961st Airborne Air Control Squadron

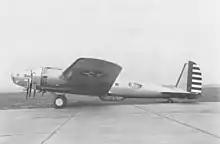
Boeing B-17C

The first predecessor of the squadron was initially activated at Fort Douglas, Utah in January 1941 as the 61st Bombardment Squadron, one of the three original bombardment squadrons of the 39th Bombardment Group. The squadron flew Boeing B-17 Flying Fortresses. While stationed at Fort Douglas, the squadron conducted flight operations from Salt Lake City Municipal Airport. In July 1941, the squadron moved with the 39th Group to Geiger Field, Washington.